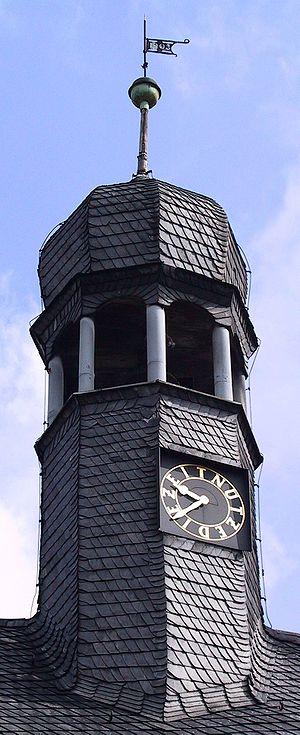
Clocher de l'église de Saara (Thuringe, Allemagne).